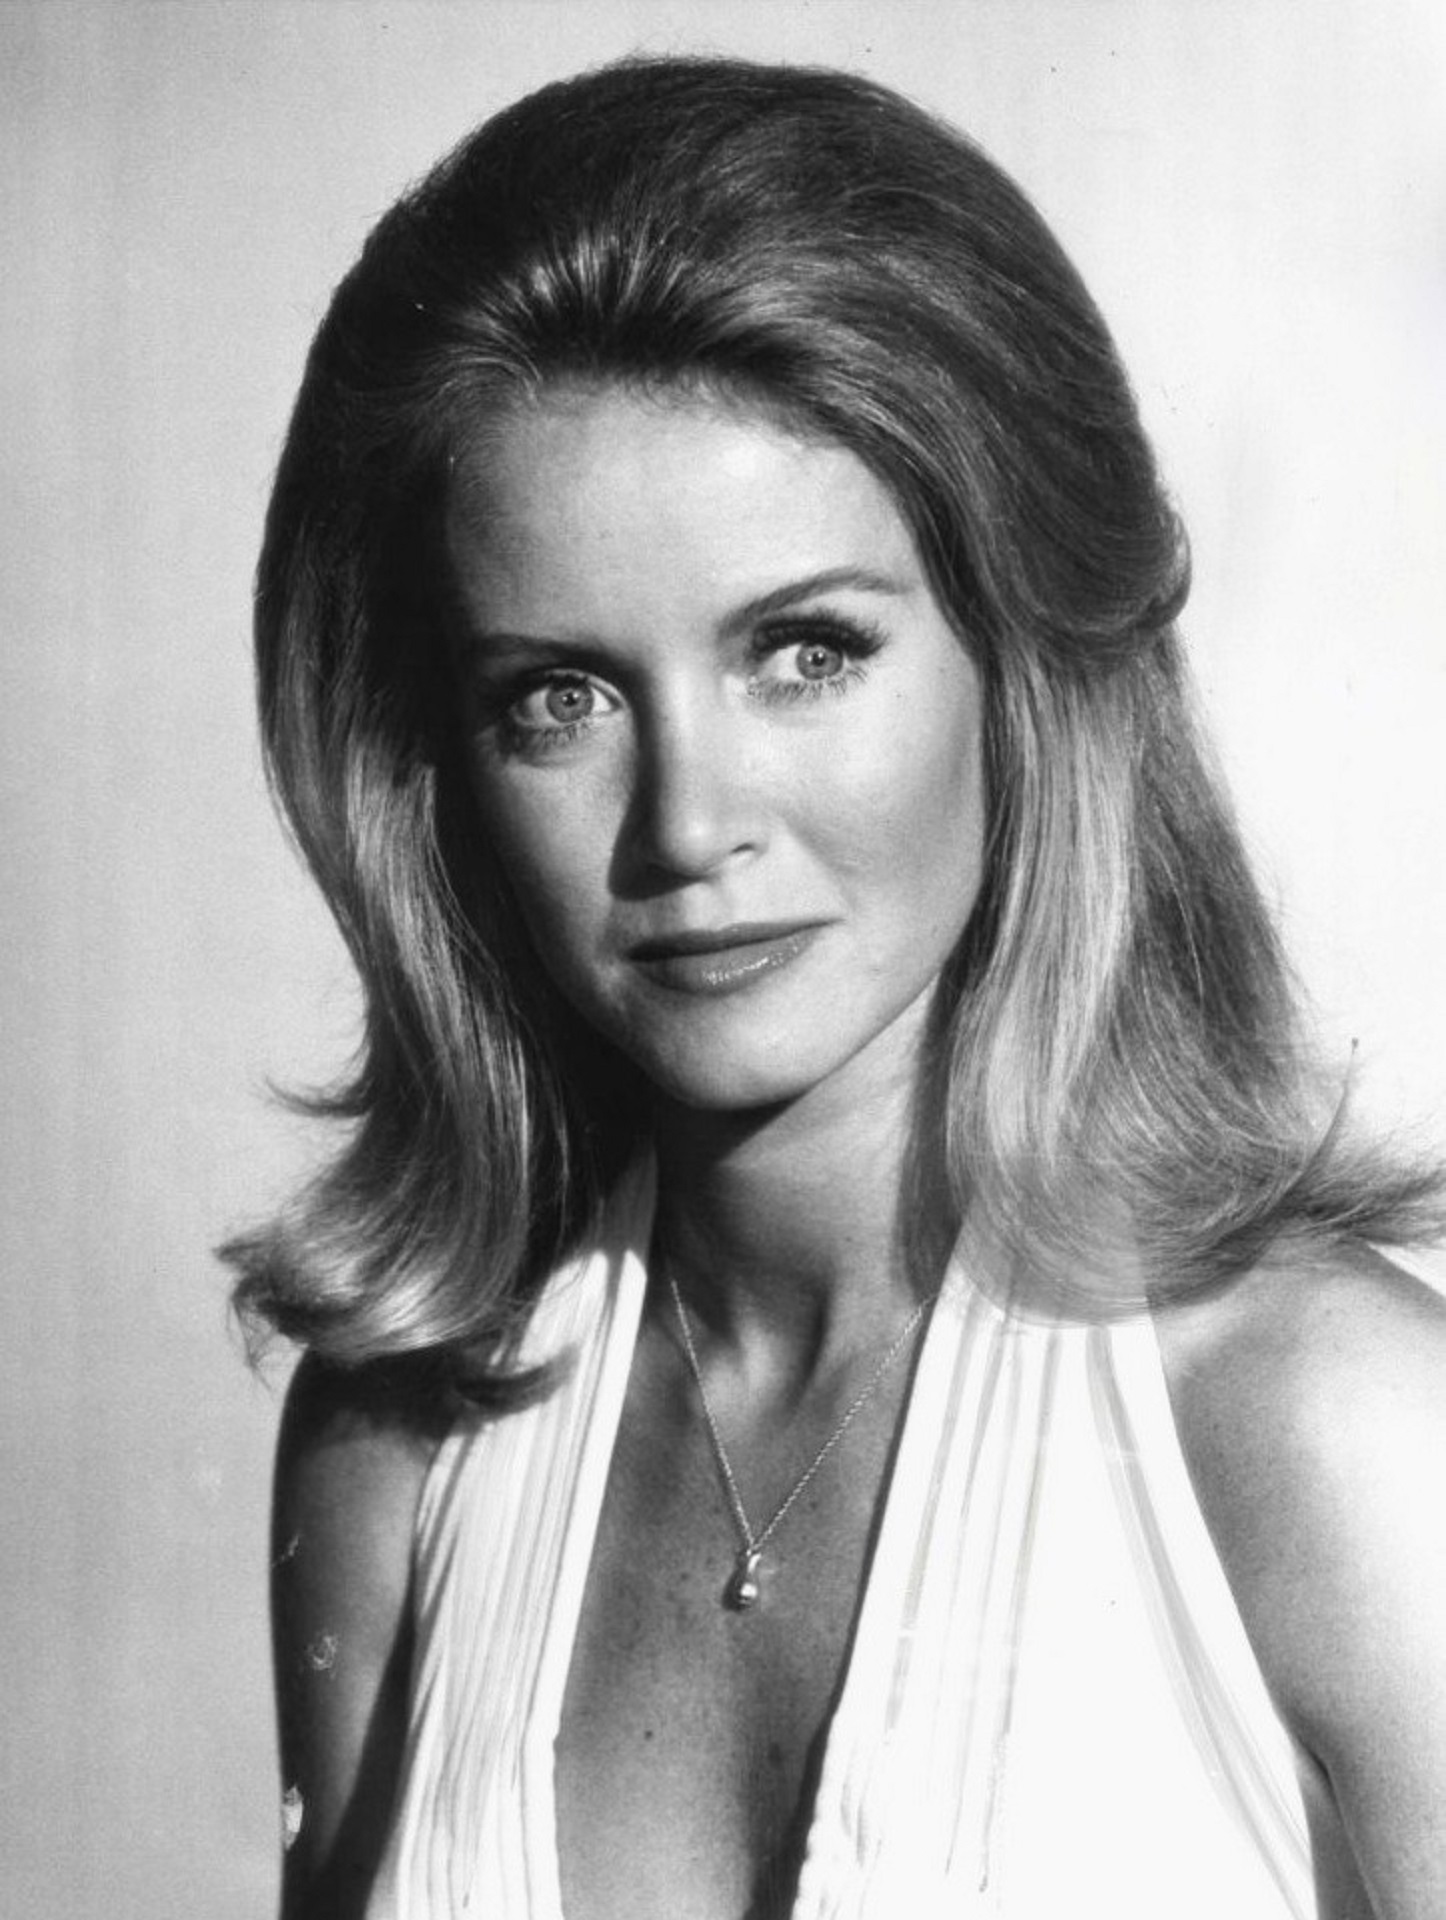
black and white, hair, photography, vintage, retro, film, female, hollywood, portrait, model, television, tv, monochrome, hairstyle, long hair, face, stage, sketch, drawing, beauty, cinema, entertainment, celebrity, broadway, movies, actress, photo shoot, producer, brown hair, monochrome photography, art model, figure drawing, supermodel, motion pictures, soap opera, donna mills, abby cunningham, knots landing